Kungnyŏ

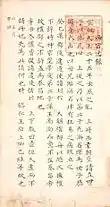
"Gyechuk ilgi", Diary of 1613

The appointment of "kungnyŏ" usually occurred one year in ten, but there were exceptions; the method of appointing "kungnyŏ" and their social status differed from time to time, so the process was not systematized. In general, kungnyŏ were chosen from among female slaves who belonged to the governing class rather than from daughters of the "sangmin" (common people in rank). However, if circumstances allowed, people around the king wanted to pick "kungnyŏ" from commoners' children, using a custom of early marriage in households that had a daughter over ten years old. As a result, since King Gyeongjong's reign, daughters from the lower class were prohibited to be appointed as "kungnyŏ". According to the "Sokdaejeon" (Supplement to the National Code), some female slaves of each government office were chosen to become "kungnyŏ" since the reign of King Yeongjo.